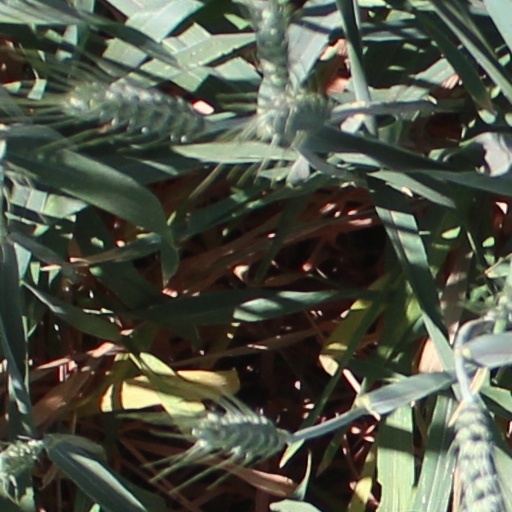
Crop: wheat